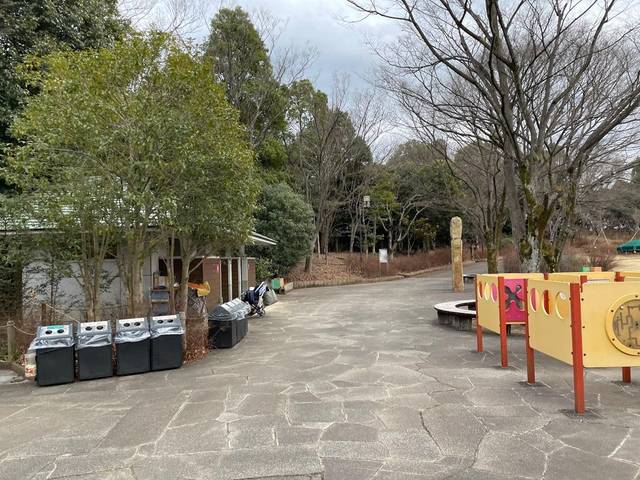
Region: Japan
Coordinates: 35.654, 139.4745